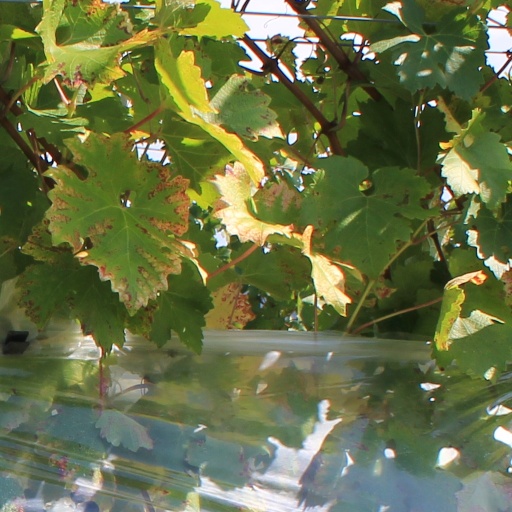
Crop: grape